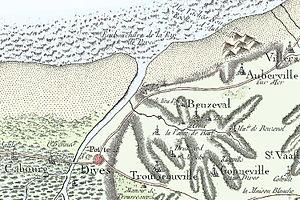
Extrait de la feuille de Lisieux de la carte dite de Cassini
Dives-sur-Mer est une commune française, située dans le département du Calvados en région Normandie, peuplée de 5 546 habitants.
Houlgate est une cité balnéaire style 1900 située dans le Calvados sur la Côte Fleurie créée sur les landes de Beuzeval. Cette ville de Normandie, localisée dans le pays d'Auge, à mi-distance entre Cabourg à l'ouest et Villers-sur-Mer à l'est, se trouve à une vingtaine de kilomètres de Caen et 14 km de Deauville. La ville est réputée pour son architecture balnéaire typique de cette période.